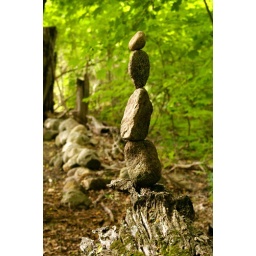
June 28, 2007 Balance with New England stone wall in background